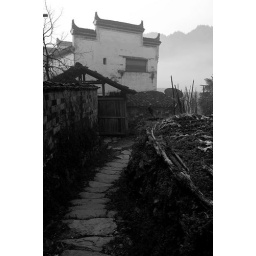
horse head wall in b/w